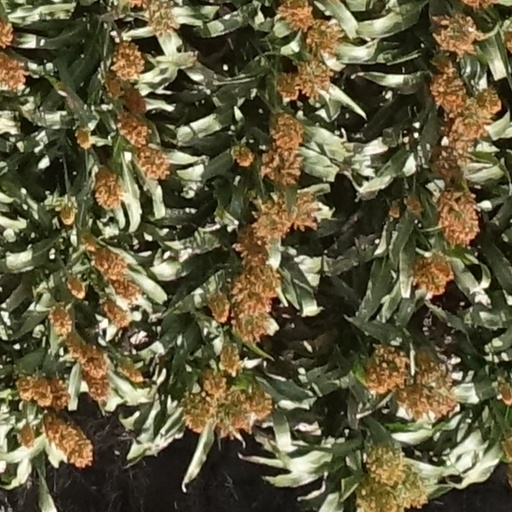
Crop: sorghum